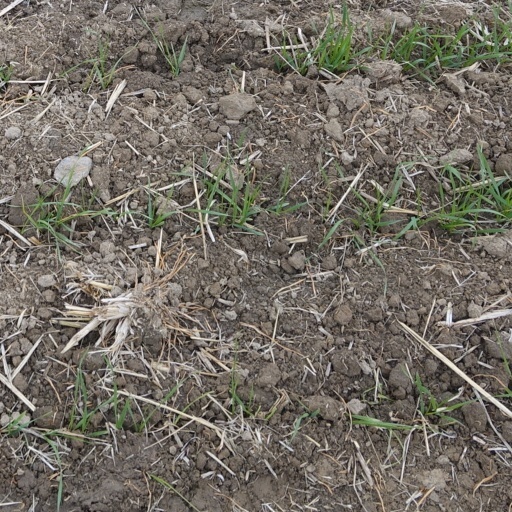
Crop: wheat